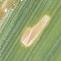
Crop: Maize
Condition: spodoptera-frugiperda-a